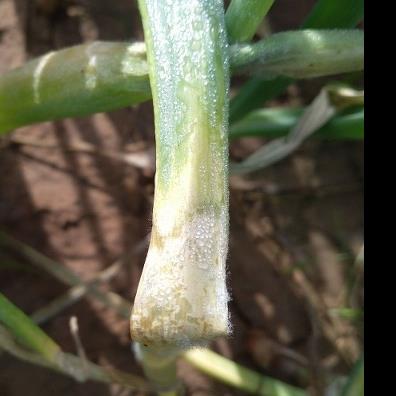
Crop: Onion
Condition: fusarium-d